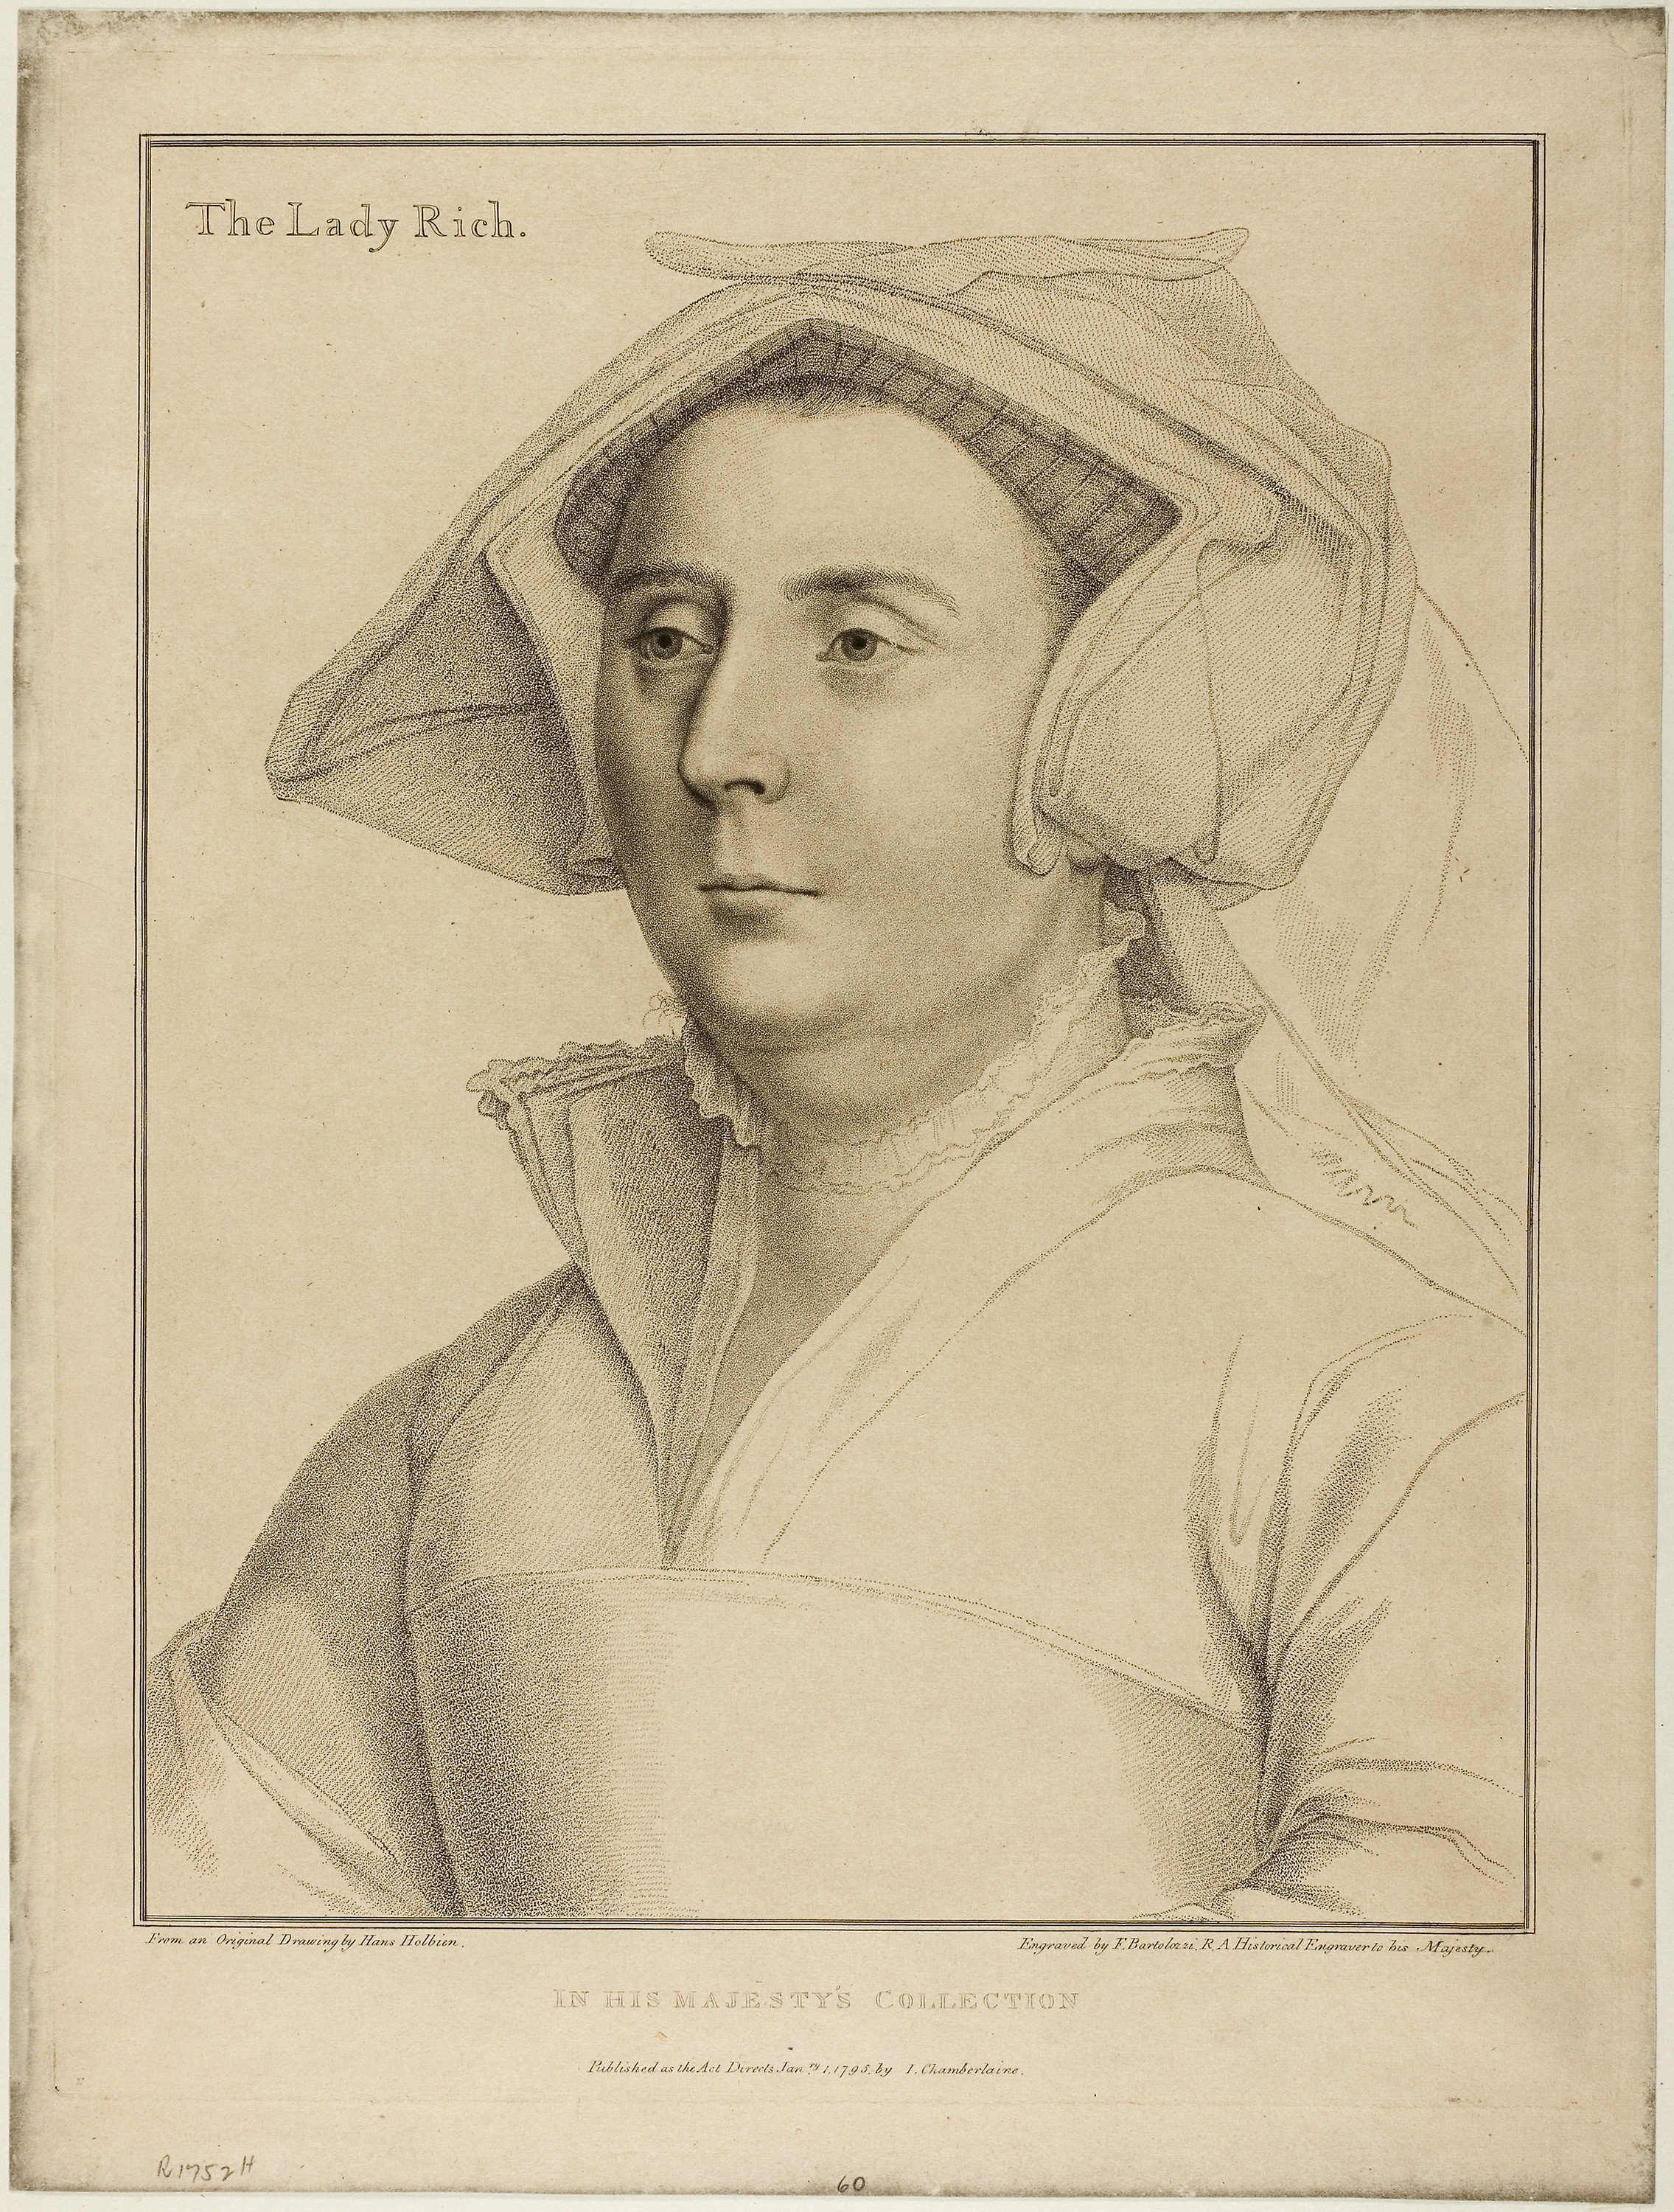
face, portrait, head, drawing, artwork, art, self portrait, picture frame, sketch, figure drawing, illustration, painting